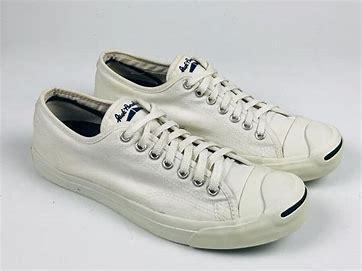
Brand: Converse
Model: Jack Purcell